Nicholas Georgescu-Roegen

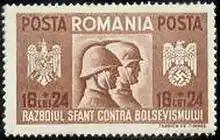
During most of the war, Romania was an Axis power allied with Nazi Germany "... against Bolshevism."

By the end of the war, Romania was occupied by the Soviet Union. A trusted government official and a leading member of an influential political party, Georgescu-Roegen was appointed general secretary of the Armistice Commission, responsible for negotiating the conditions for peace with the occupying power. The negotiations dragged out for half a year and came to involve long and stressful discussions: During most of the war, Romania had been an Axis power allied with Nazi Germany, so the Soviet representatives treated the commission as nothing but a vehicle for levying the largest possible amount of war reparations on the Romanian people.